Mikhail Yakimovich

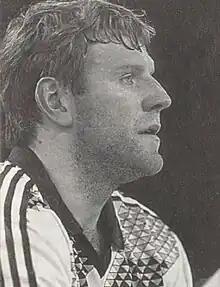
Yakimovich in 1992

Mikhail Ivanovich Yakimovich (born 13 January 1967) is a former Belarusian handball player. Throughout his senior career, Yakimovich played for SKA Minsk in the Soviet Union/Belarus, and later for Teka Cantabria and Portland San Antonio in Spain. Besides numerous other achievements, he won the EHF Champions League with all the three teams.